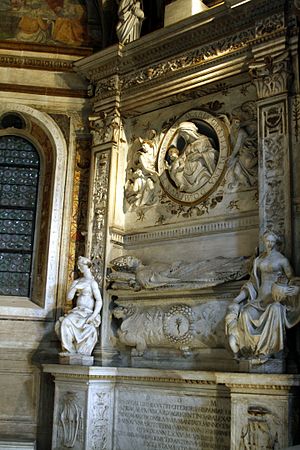
Juan de Castro
Juan de Castros grav i Santa Maria del Popolo, Rom
Juan de Castro var en italiensk kardinal i den Katolske kirke.